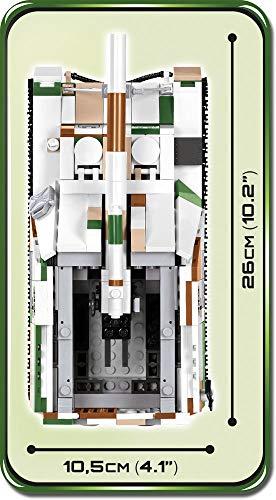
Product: COBI Historical Collection SD.Kfz. 165 Hummel
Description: Perfect for collectors and enthusiasts.
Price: $53.24
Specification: ProductDimensions:17.7x2.4x12inches|ItemWeight:1.56pounds|ShippingWeight:1.94pounds(Viewshippingratesandpolicies)|ASIN:B07L5MF9GX|Itemmodelnumber:2516|Manufacturerrecommendedage:7-15years